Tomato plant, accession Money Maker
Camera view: tilt-top (135 deg); turntable rotation: 240 degrees
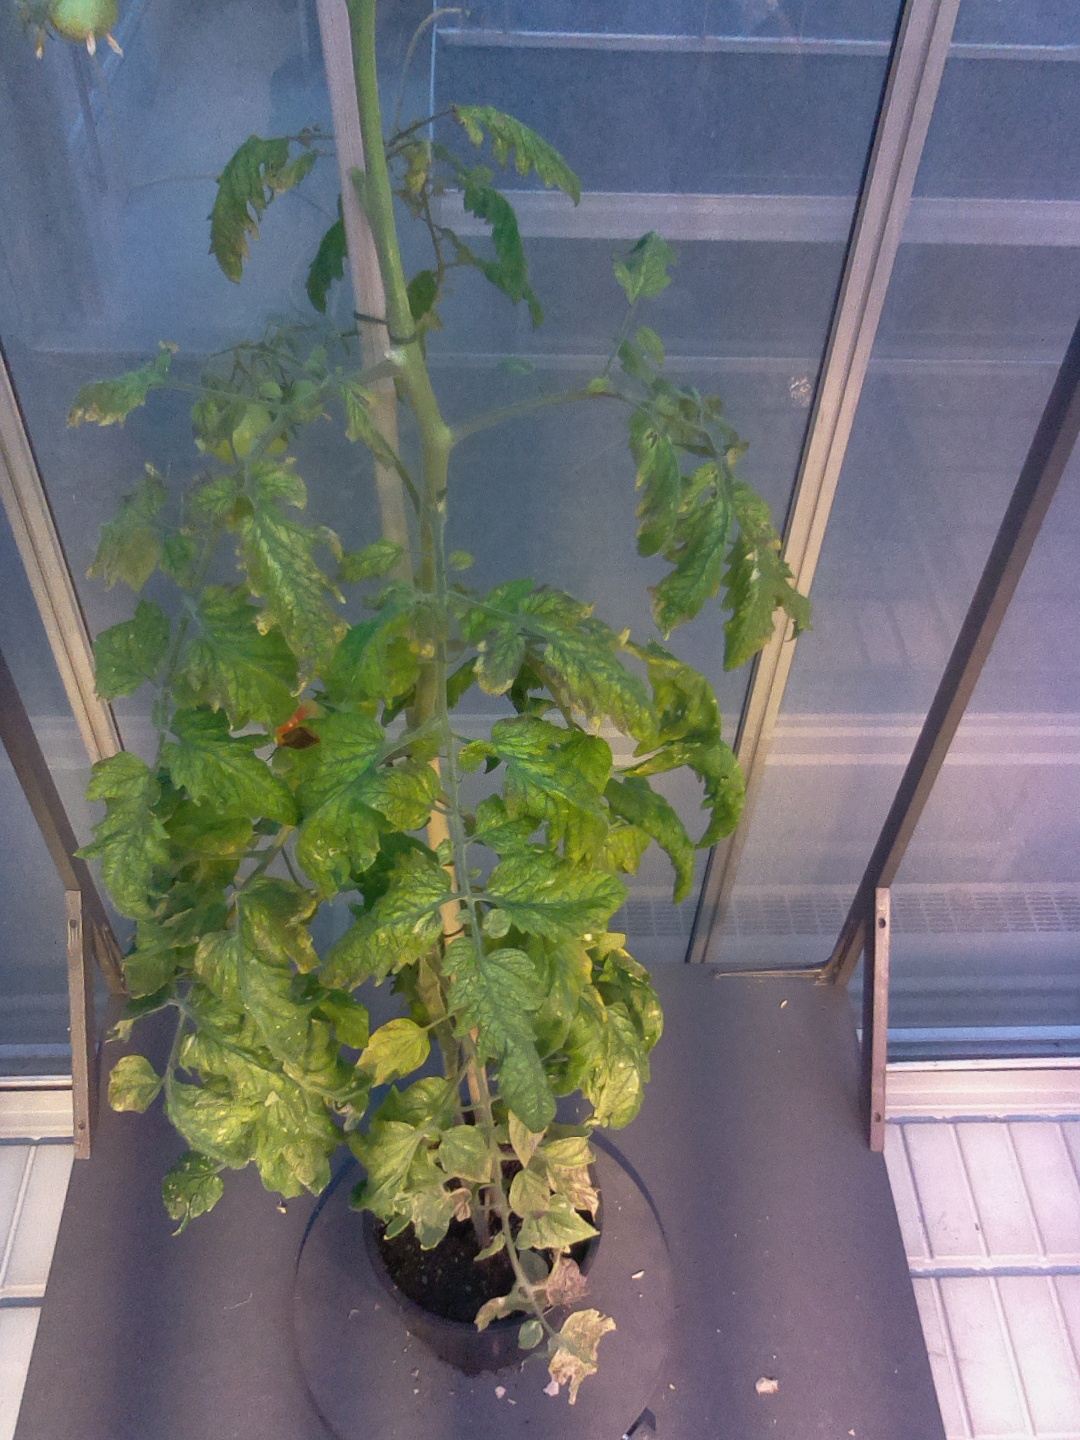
BBCH growth stage 80: fruits start showing typical ripe color (orange -> red)